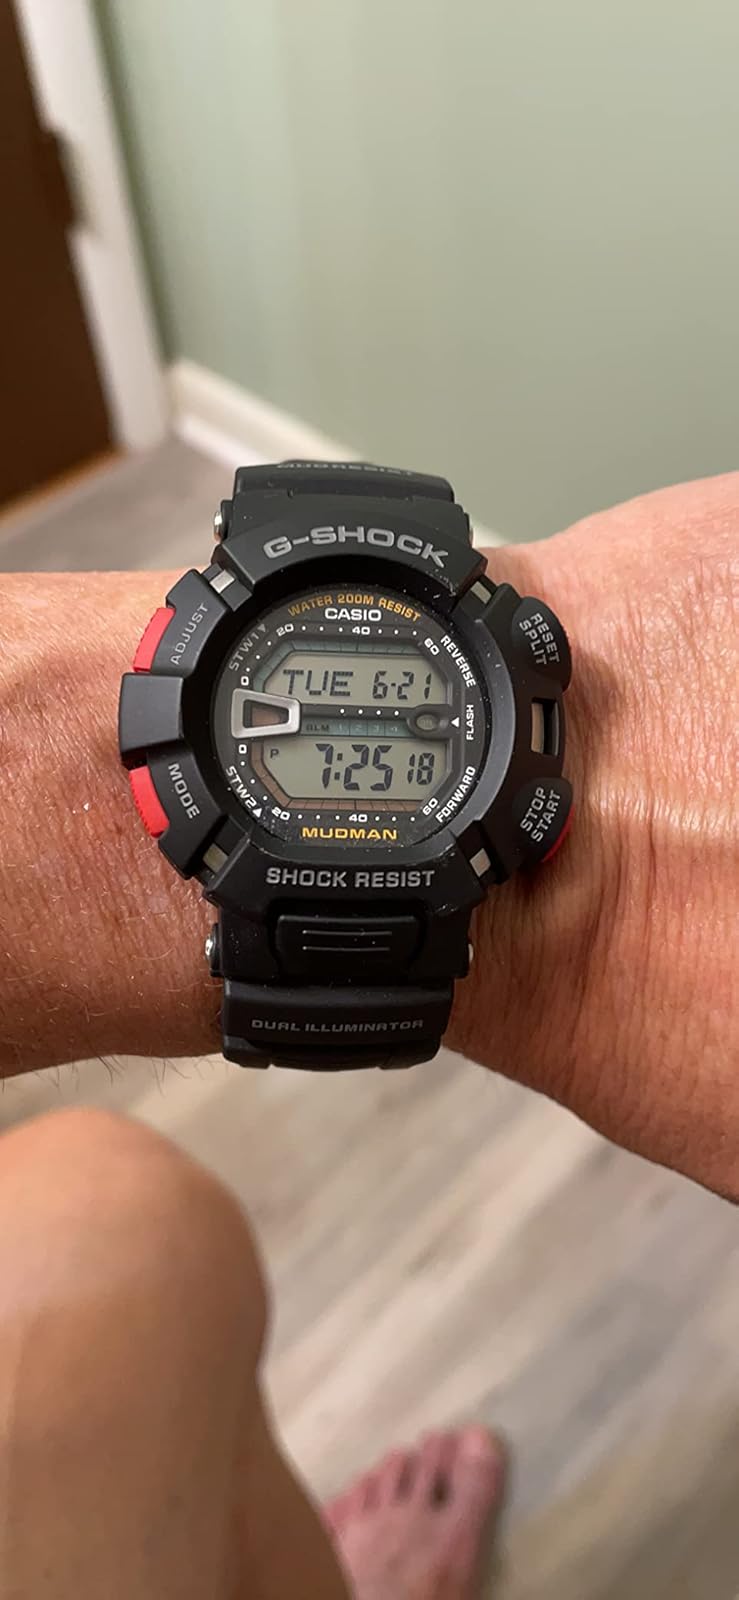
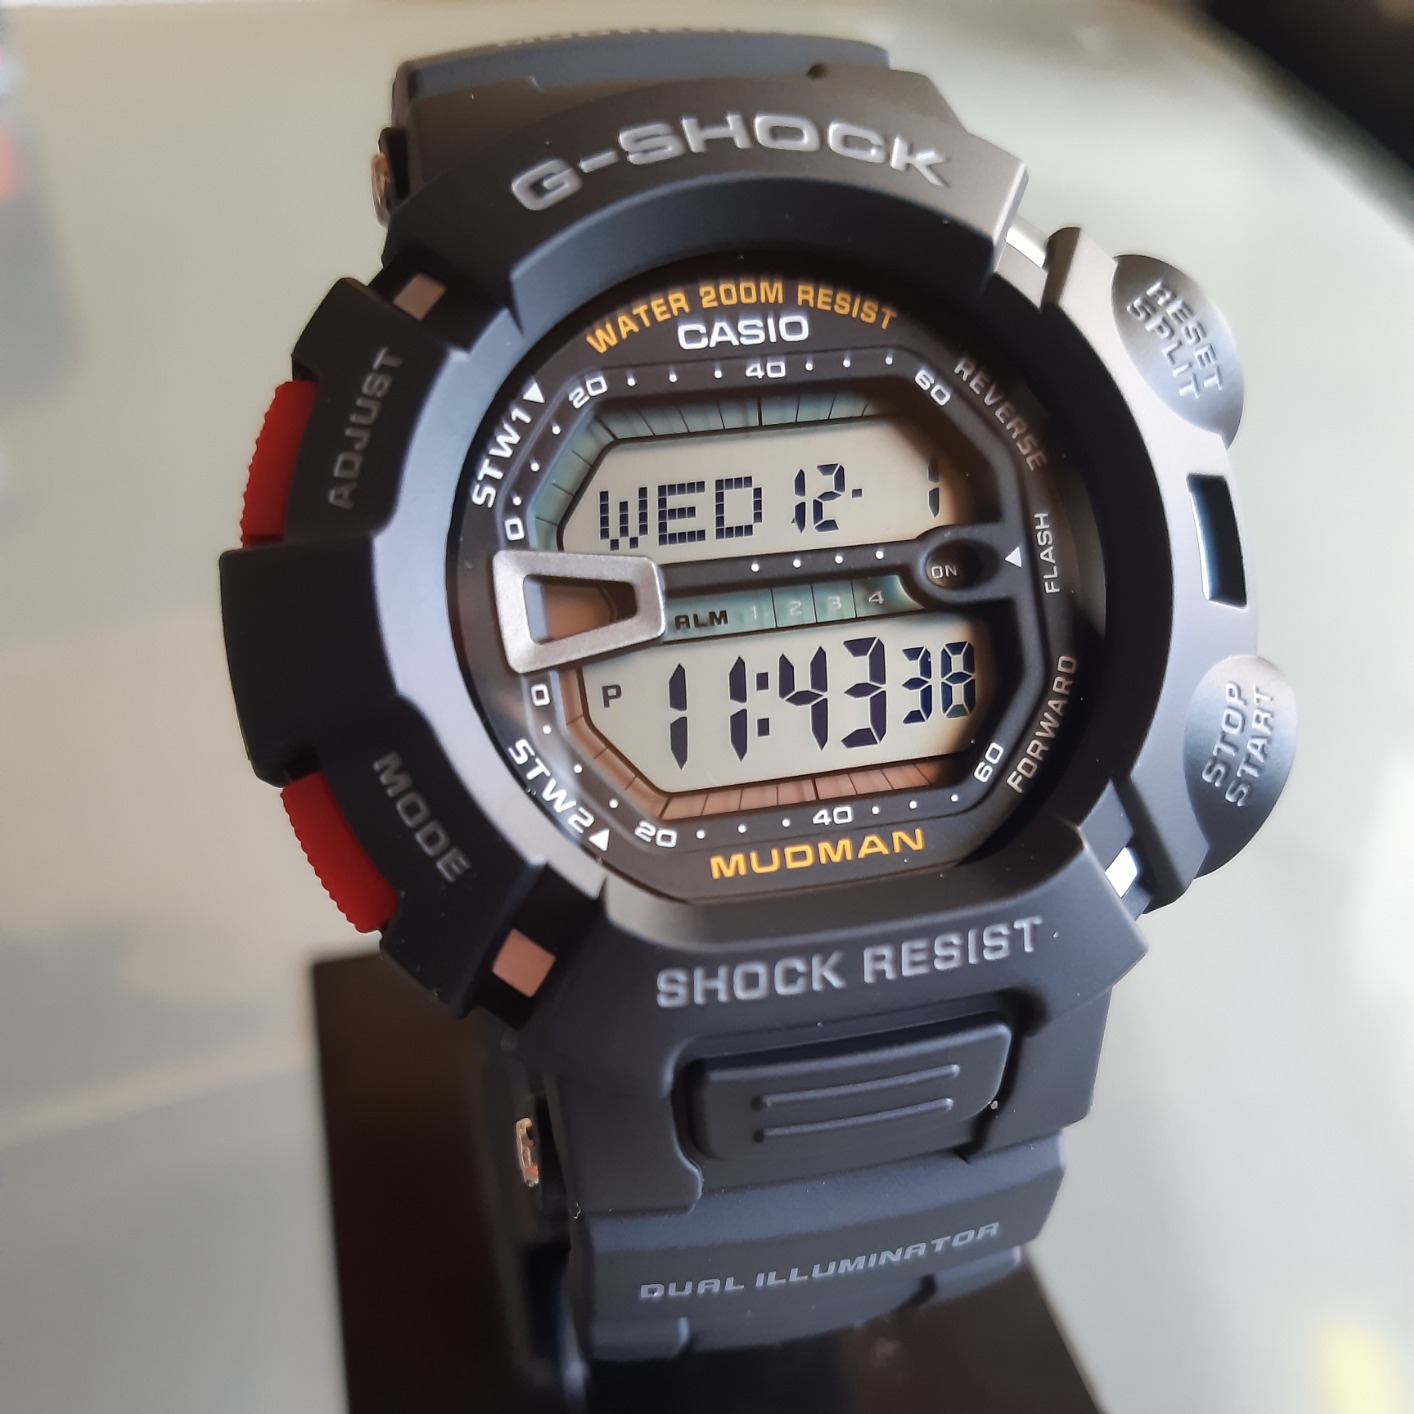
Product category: accessories_watch
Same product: yes